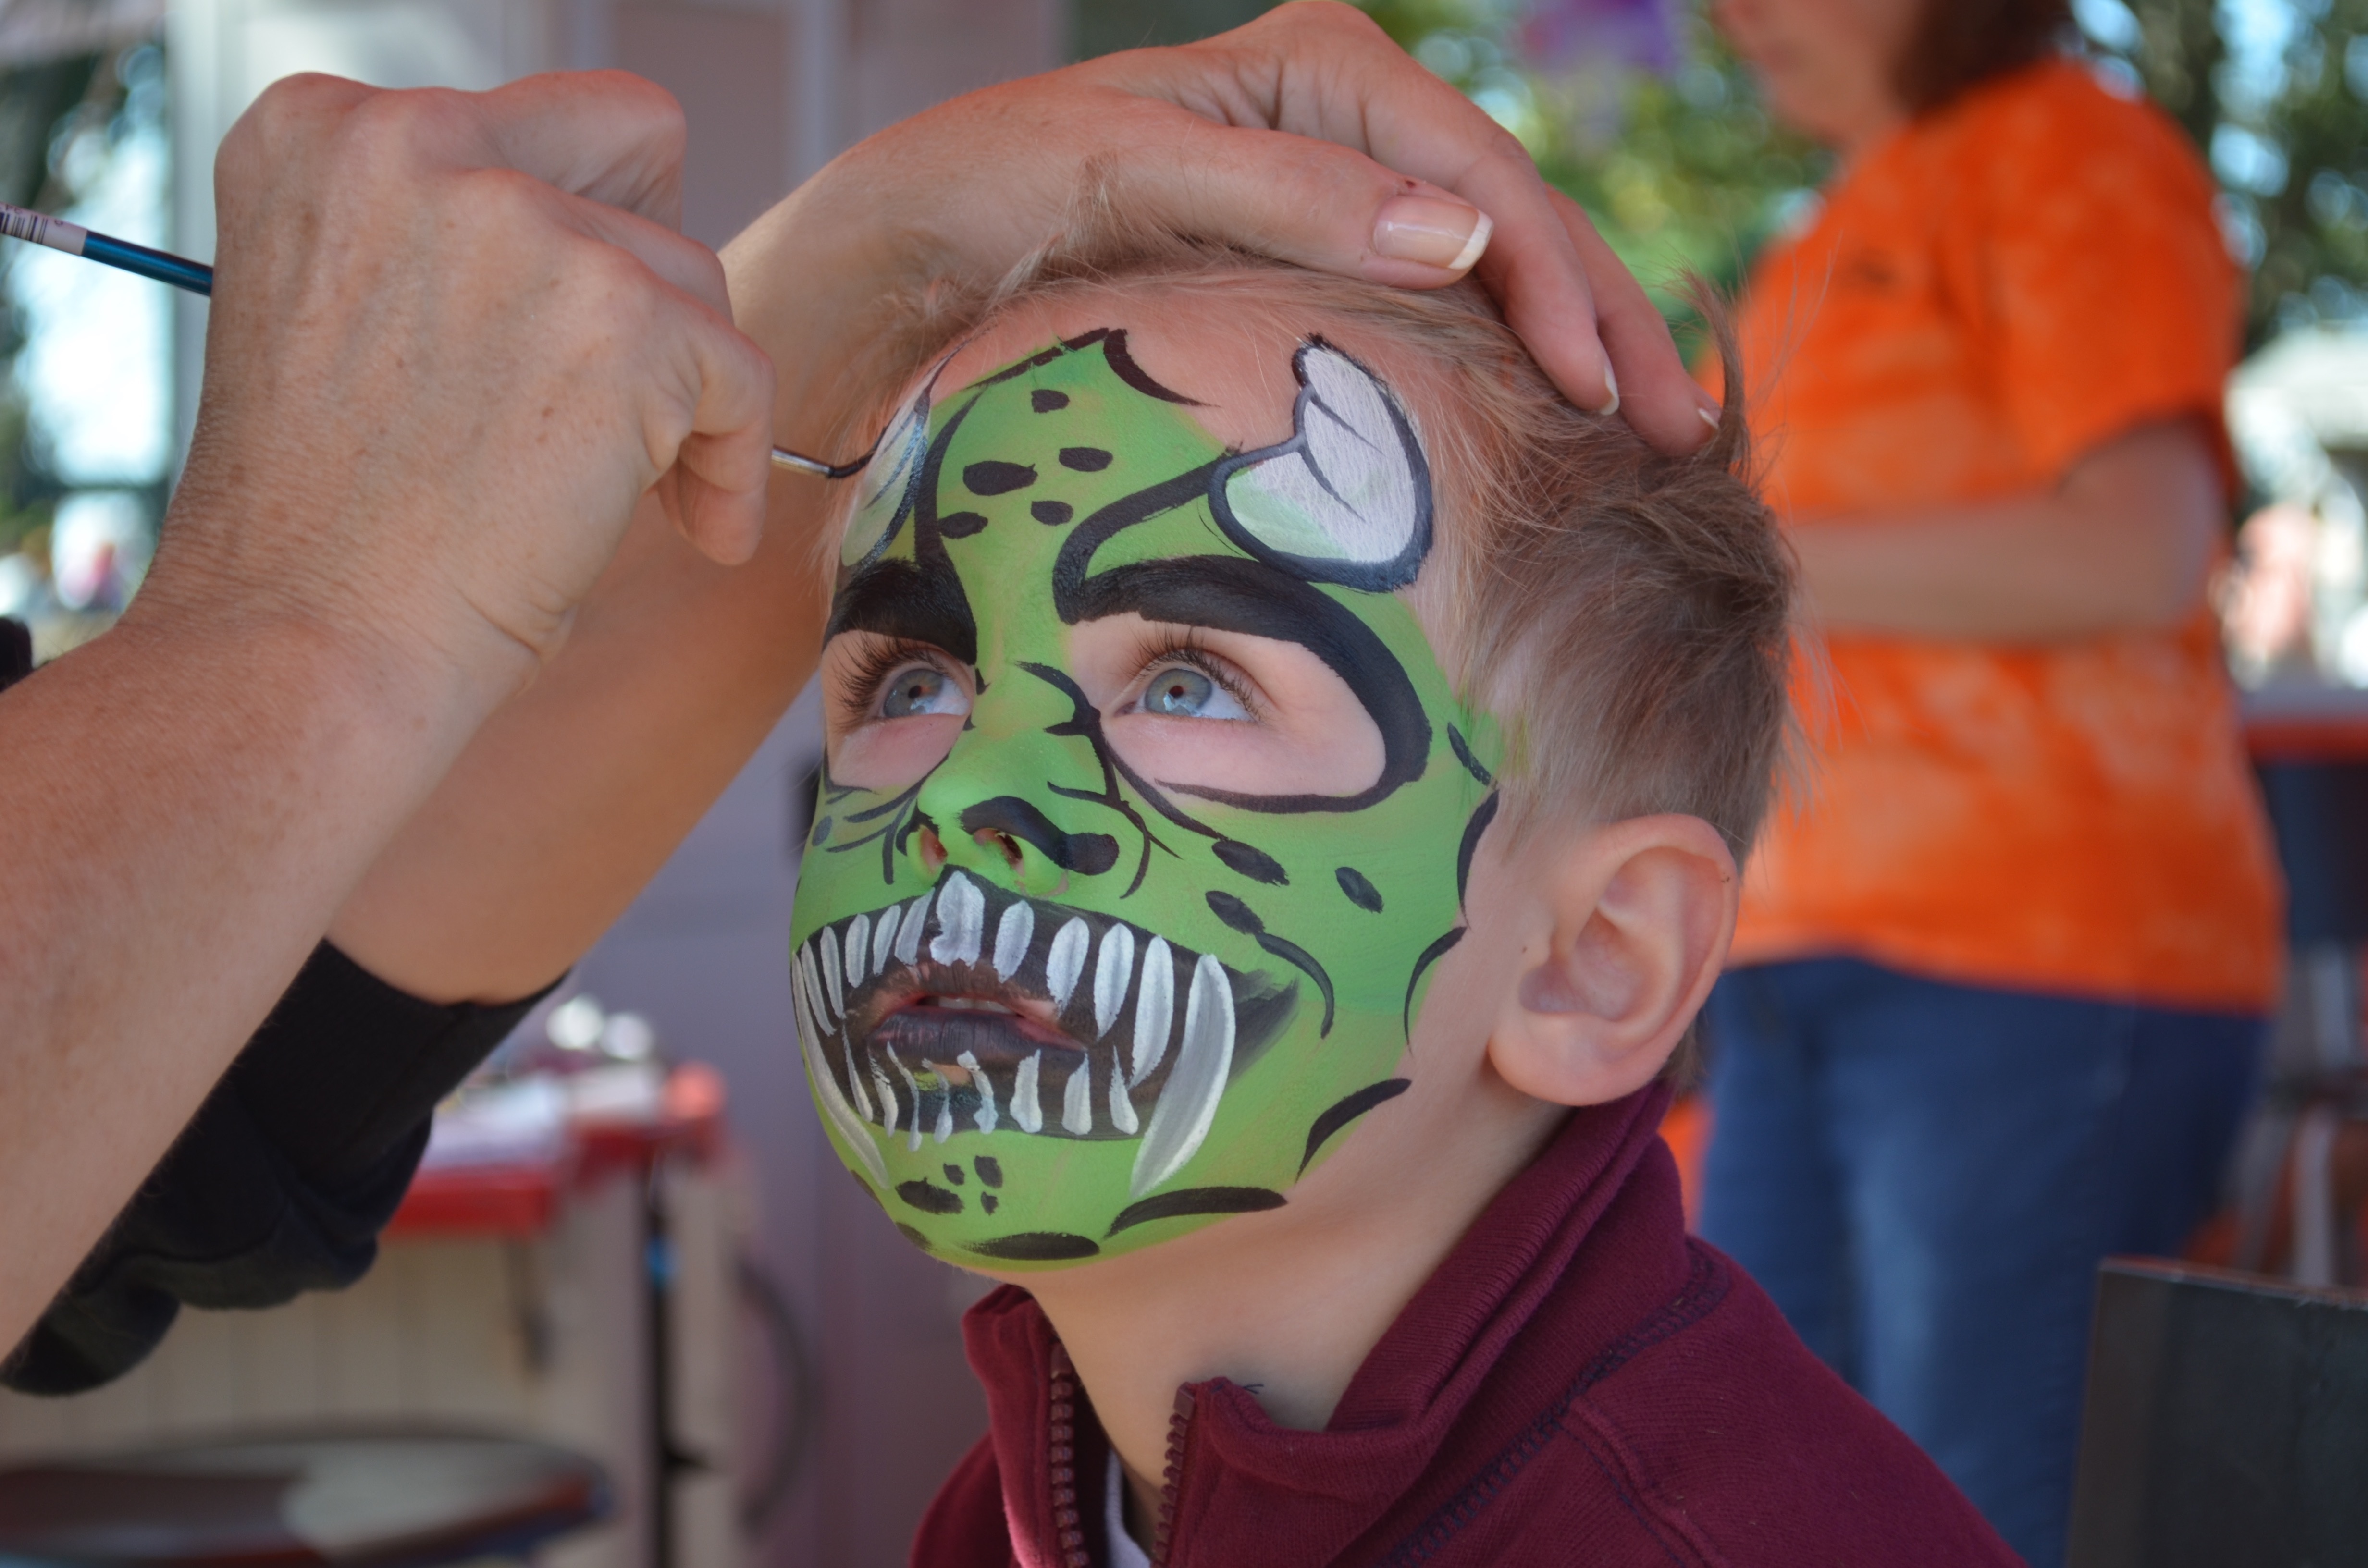
face, art, fun, head